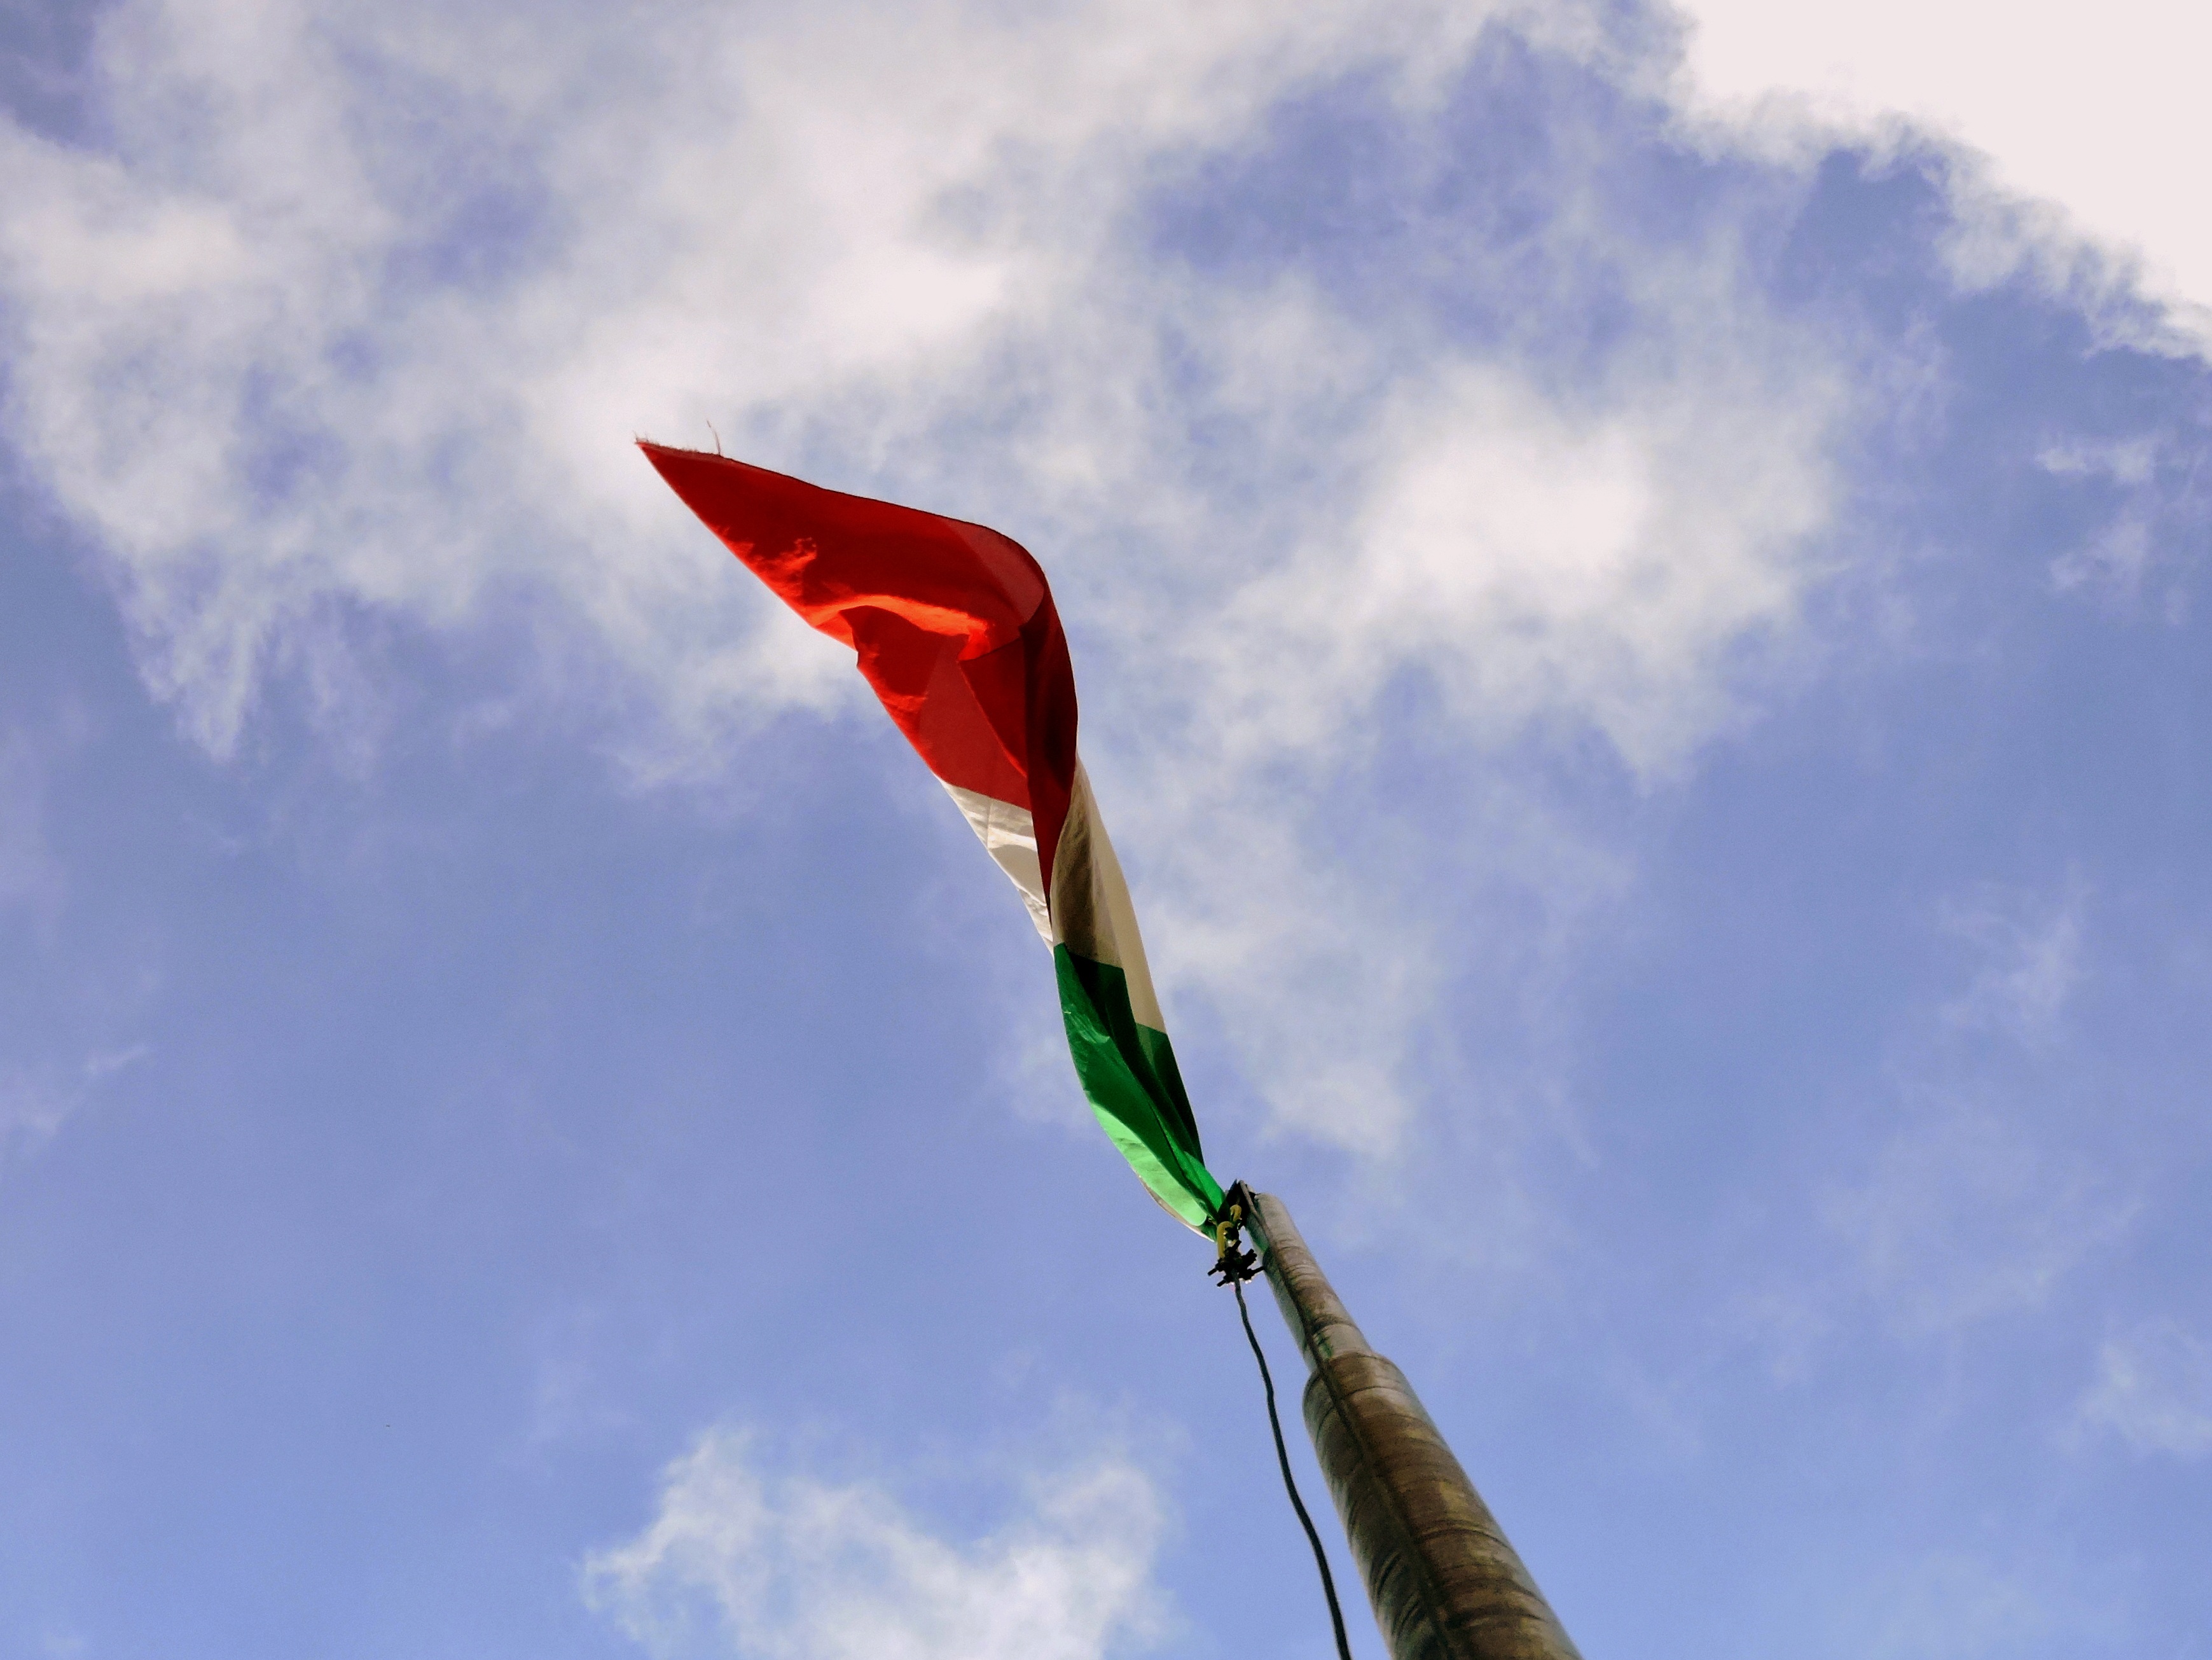
cloud, sky, wind, flag, italy, blue, toy, colors, auction, atmosphere of earth, windsports, kite sports